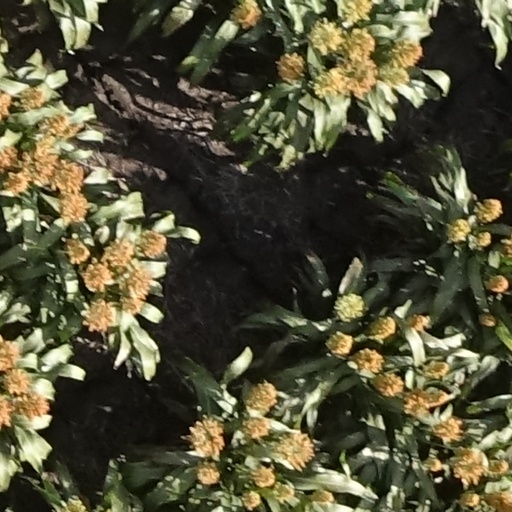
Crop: sorghum